Narragansett Bay

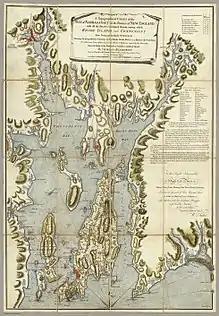
The Charles Blaskowitz Chart of Narragansett Bay published July 22, 1777, at Charing Cross, London

The first visit by Europeans to the bay was probably in the early 16th century. At the time, the area surrounding the bay was inhabited by two different Indian tribes: the Narragansetts occupied the west side of the bay, and the Wampanoags lived on the east side, occupying the land east to Cape Cod.